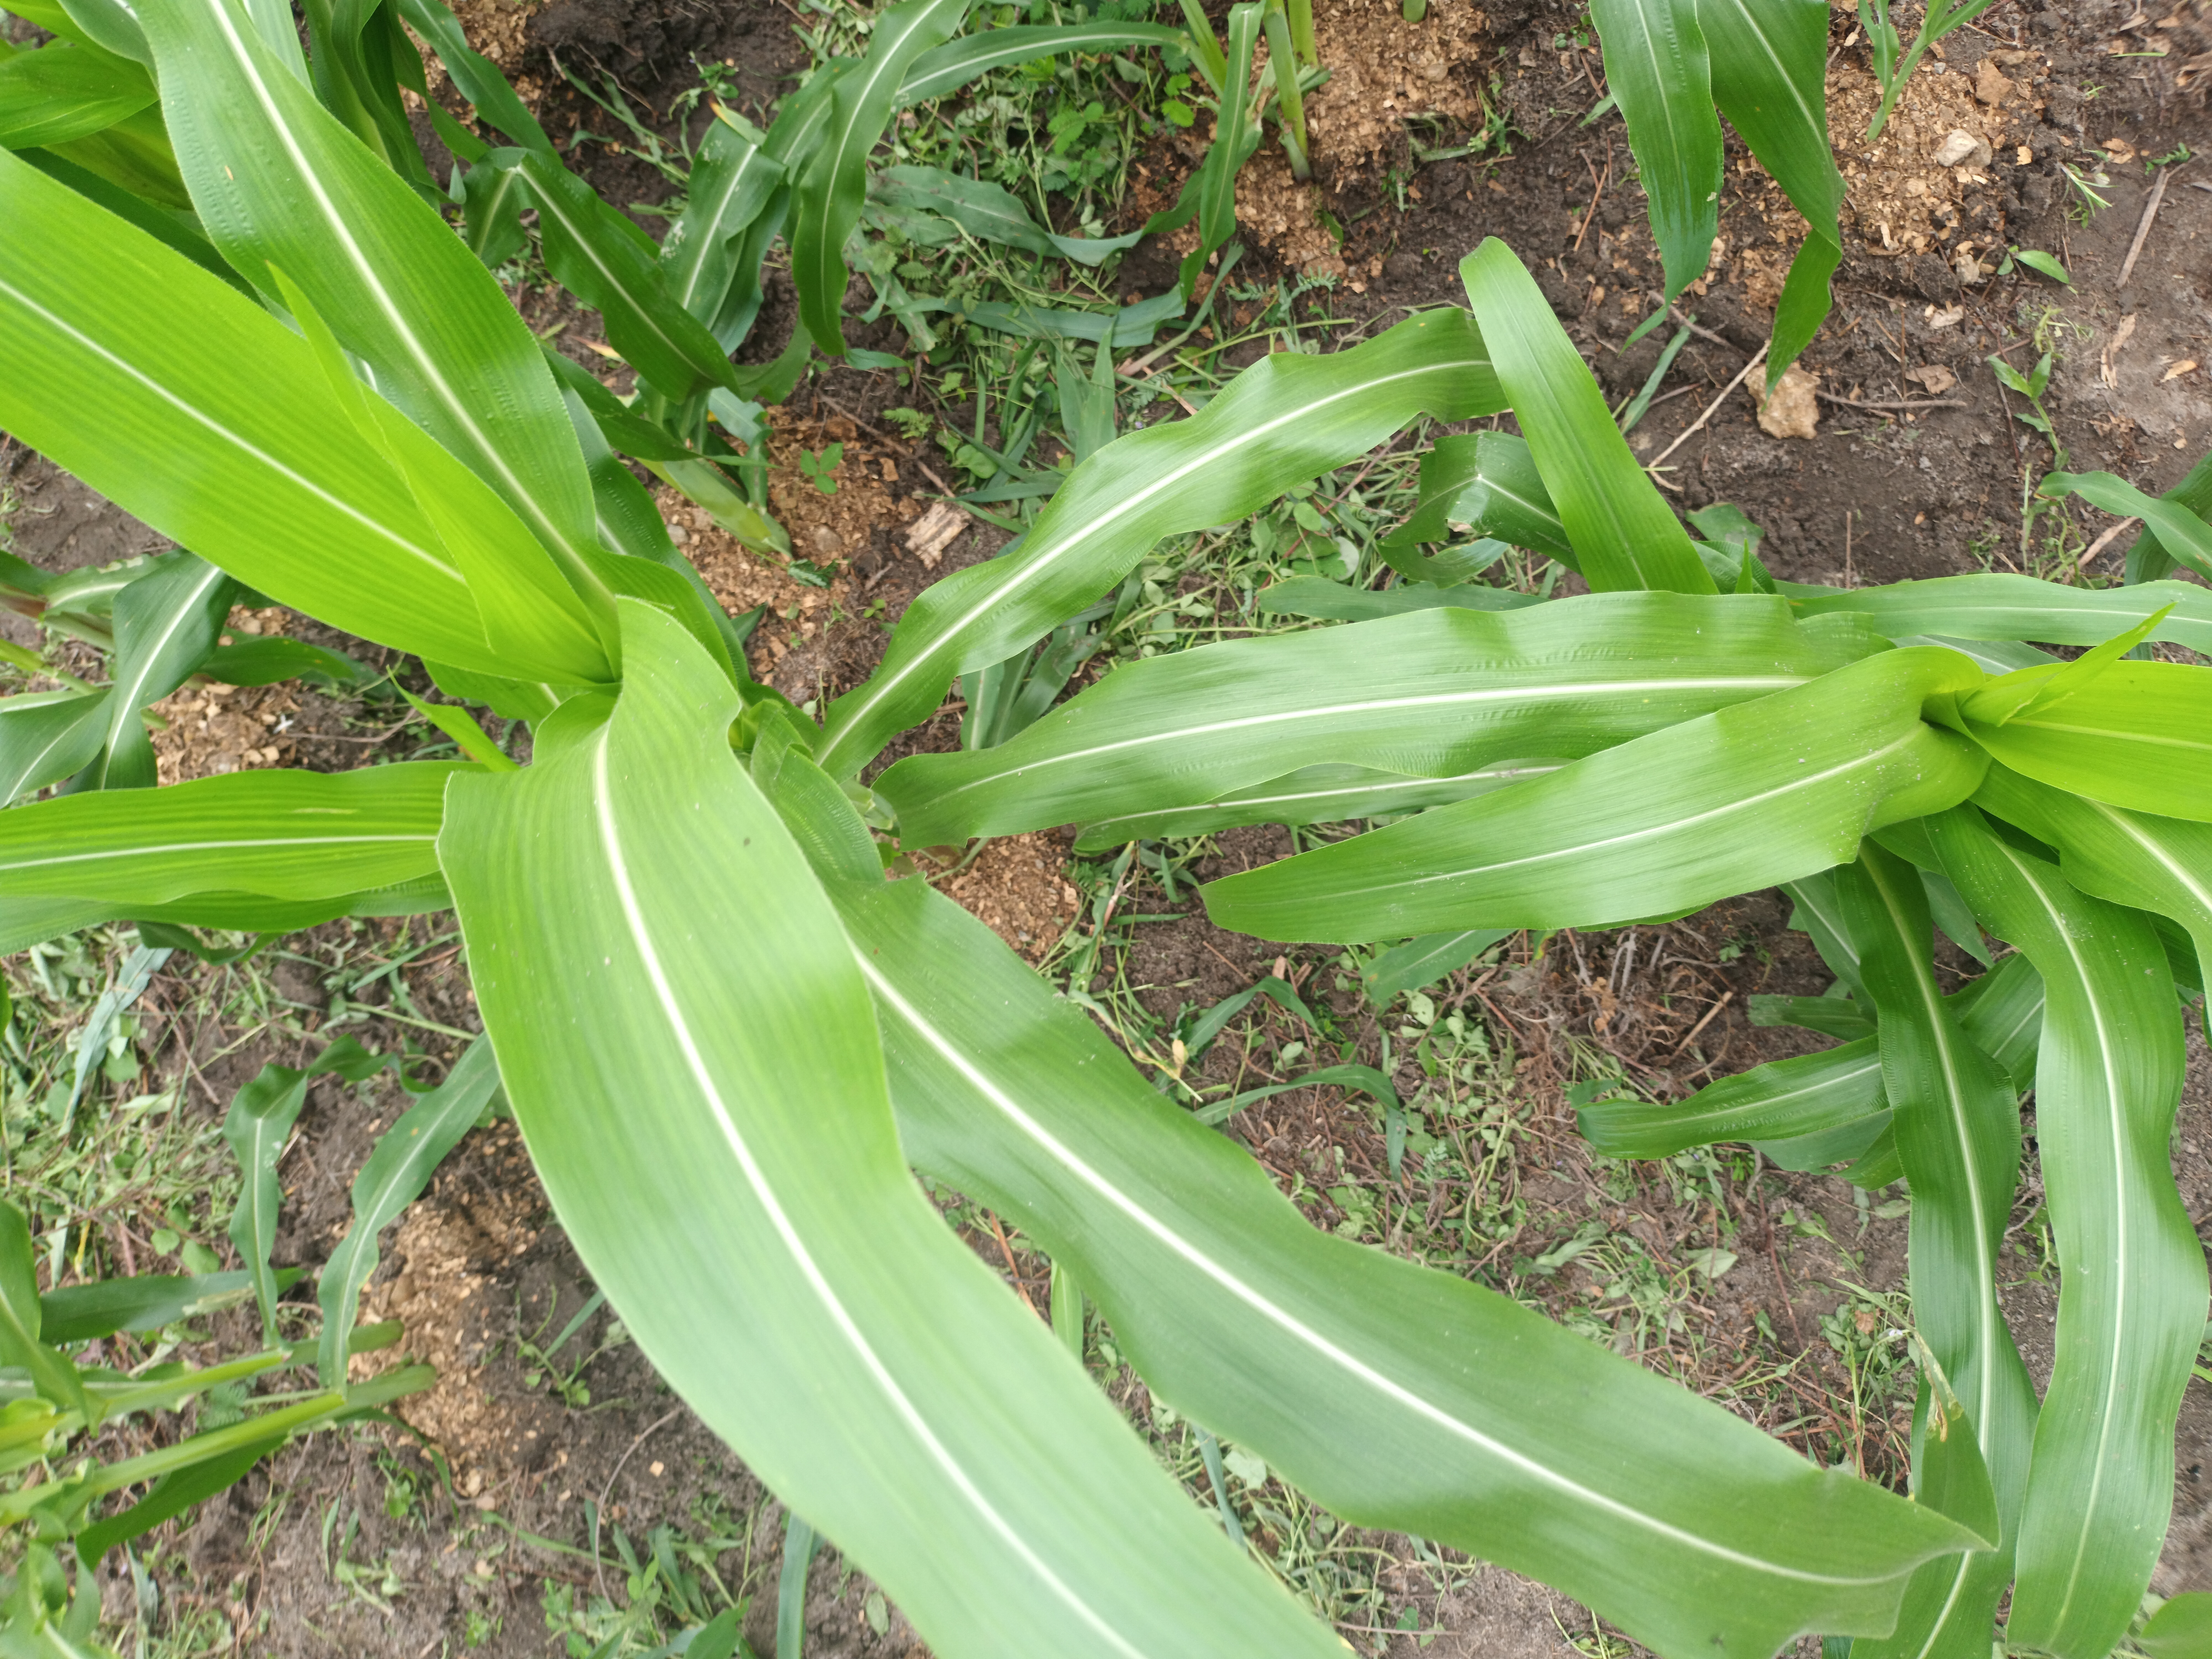
Label: healthy